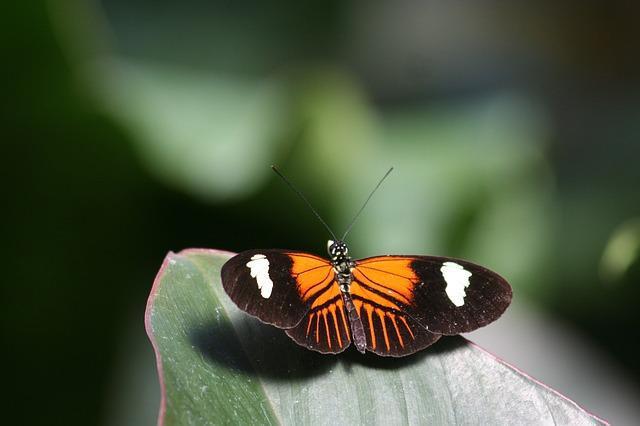
butterfly